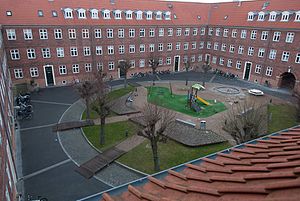
Henning Hansen / Værker / Boligkomplekser i Københavns Kommune
Vilhelm Thomsens Allé 8 - 34
Meget atypisk for boligkarreer er opgangenes hoveddøre placeret ind mod gården. Ringen af elmetræer har overlevet flere gårdrenoveringer, senest i 2011, hvor hele overfladen blev ryddet, og faskiner til opsamling af overfladevand blev gravet ned.
Johannes Henning Hansen, kendt som Henning Hansen var en dansk arkitekt og kommunalpolitiker. Han var en væsentlig arkitekt i overgangstiden mellem nationalromantik, nybarok og nyklassicisme. Han har blandt andet tegnet KFUM-borgen i Gothersgade og den banebrydende karré Solgården.